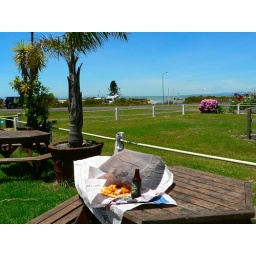
Fish and chips, wrapped in newspaper and the firth just across the street